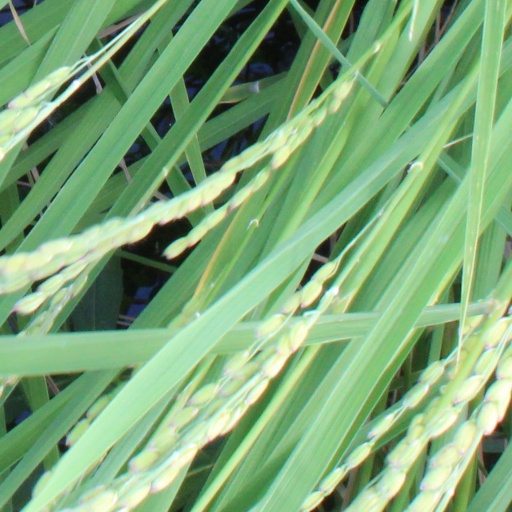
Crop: rice